Subdivisions of Egypt

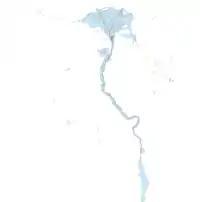
Map of Egypt's municipal divisions.

As of 2013, there were 351 subdivisions, of which 177 were qisms, 162 marakiz, 9 new cities, and 3 police-administered areas. There are also unorganized areas in the Alexandria, Aswan, Asyut, Beheira, Beni Suef, Cairo, Dakahlia, Damietta, Faiyum, Giza, Ismailia, Kafr El Sheikh, Luxor, Minya, Port Said, Qalyubia, Qena, Sharqia, Sohag, and Suez governorates.